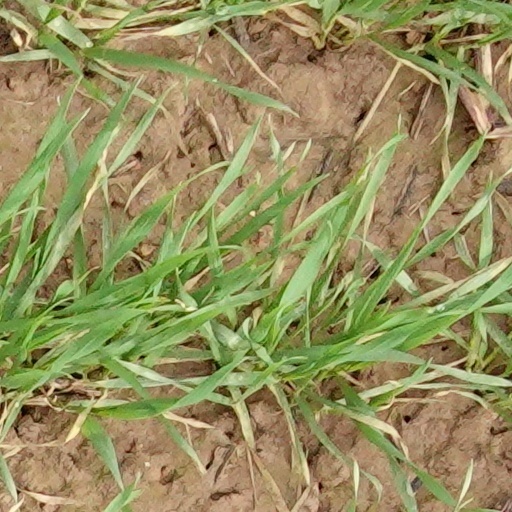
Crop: wheat